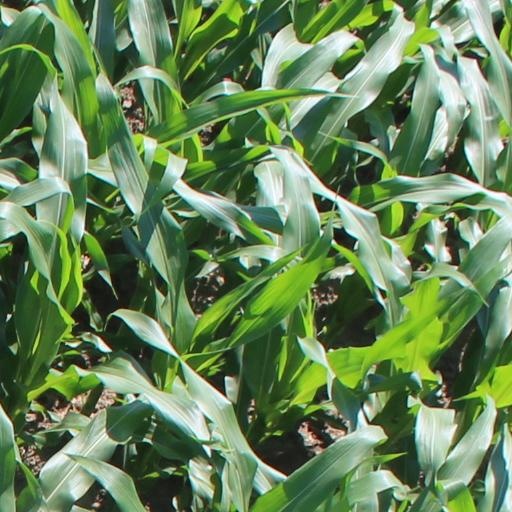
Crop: maize; corn